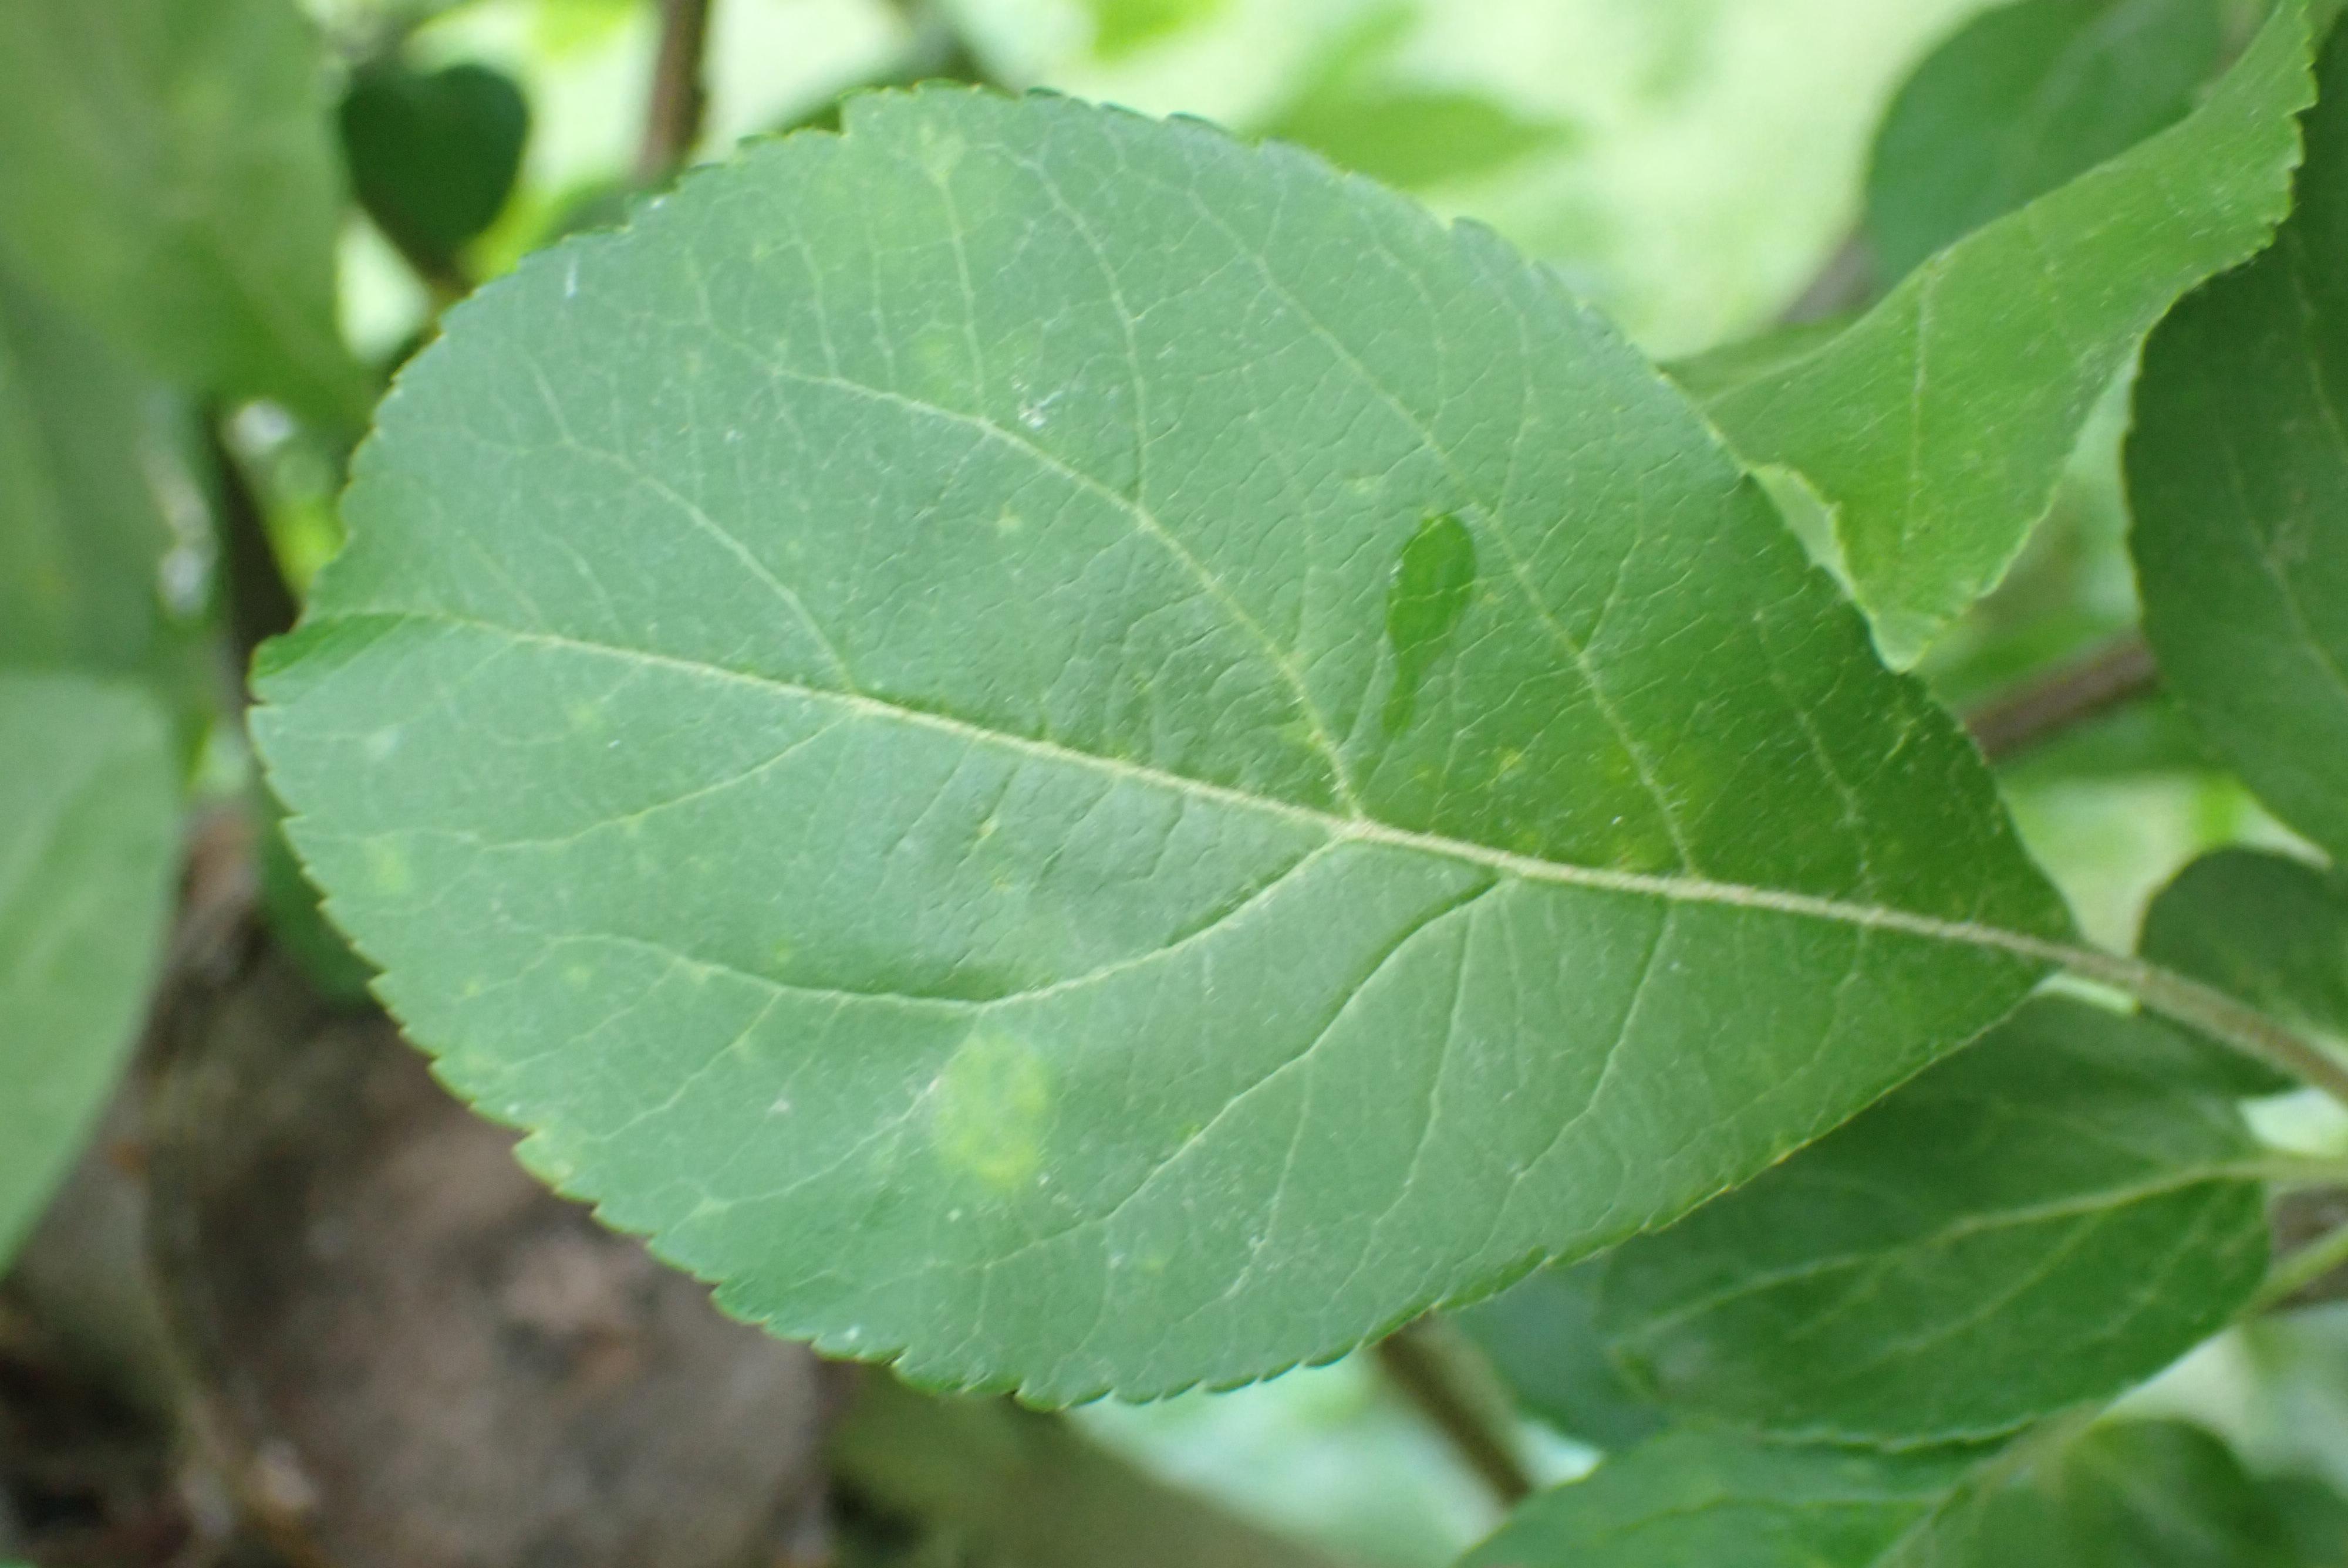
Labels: scab